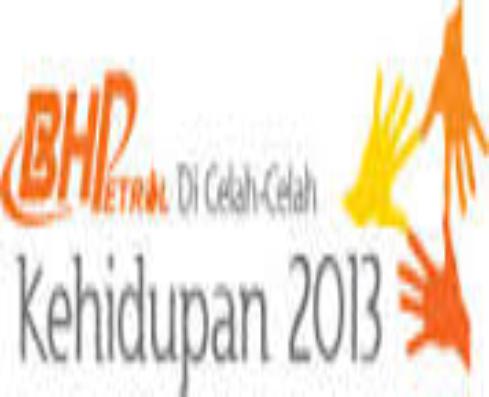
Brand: bhpetrol
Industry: Transportation